Portland State Vanguard

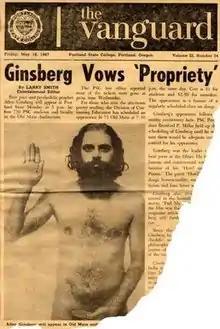
A nude Allen Ginsberg on the cover of the "Vanguard".

On May 19, 1967 The "Vanguard" published a nude photograph of beat poet Allen Ginsberg on its front page. The photo prompted college President Branford P. Millar to order that publication of the newspaper be suspended on May 24, 1967, calling the Ginsberg photo "vulgar." The "Vanguard" published the following Wednesday, May 31, and Friday, June 2, as the "Independent Vanguard". The cost of publication was covered by donations from faculty members, whose support was led by Donald R. Moor of the Philosophy Department.